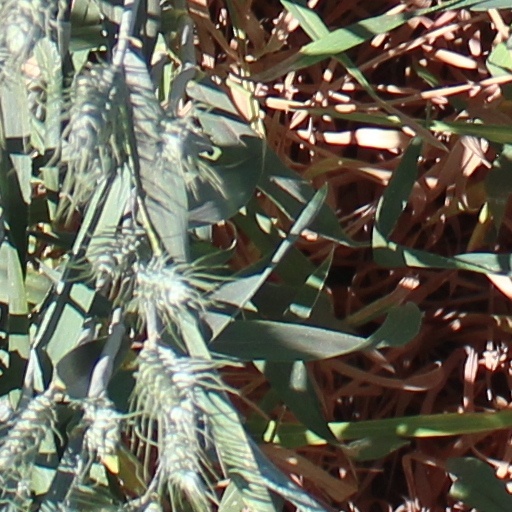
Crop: wheat